National Route 7 (Argentina)

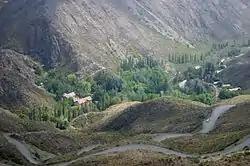
The road at Caracoles de Villavicencio (2007).

To reach Mendoza and Uspallata, the road goes through the "Caracoles de Villavicencio", a mountain section with altitudes of around 3000m, and 365 bends. Due to the danger of this part, they decided to create a new route in 1950. This would run along the banks of the Mendoza River, i.e. to the south of the existing route. The Directorate of National Highways tentatively started work on the new section in 1961, and it was completed in 1971. This took the paved section of road as far as Uspallata.